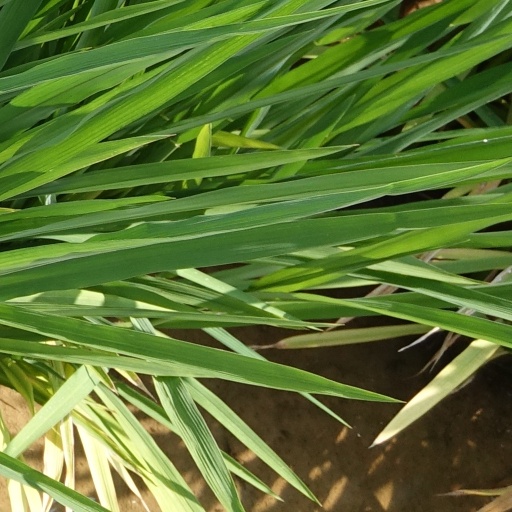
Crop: rice